West Village

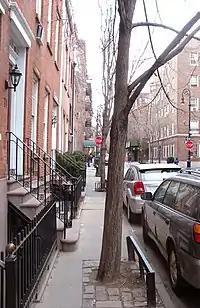
Some 18th-century streets, such as Bedford Street (pictured), are narrow.

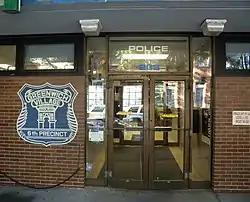
NYPD 6th Precinct

In 1924, the Cherry Lane Theatre was established at 38 Commerce Street. It is New York City's oldest continuously running Off-Broadway theater. A landmark in Greenwich Village's cultural landscape, it was built as a farm silo in 1817, and also served as a tobacco warehouse and box factory before Edna St. Vincent Millay and other members of the Provincetown Players converted the structure into a theatre they christened the Cherry Lane Playhouse, which opened on March 24, 1924, with the play "The Man Who Ate the Popomack". During the 1940s The Living Theatre, Theatre of the Absurd, and the Downtown Theater movement all took root there, and it developed a reputation as a place where aspiring playwrights and emerging voices could showcase their work.